DHR B Class 778

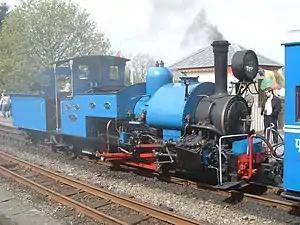
No. 778 hauling a train on the Ffestiniog Railway

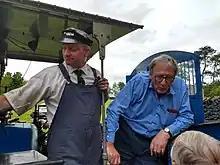
Adrian Shooter (driver, right) with Jeremy Davey (fireman, left) onboard locomotive No.19 at Beeches Light Railway in 2019.

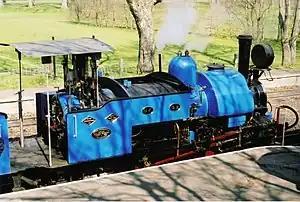
DHR19 in the station at Leighton Buzzard.

DHR 778 (originally number 19) is a narrow-gauge steam locomotive, that was built in 1889 for the Darjeeling Himalayan Railway. It is preserved in the United Kingdom, and is the only DHR locomotive outside of India. The engine has the oldest locomotive boiler still in use anywhere in the world.